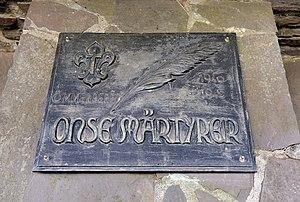
Luxembourg, Neuhaeusgen, chapelle des Guides et scouts du Luxembourg